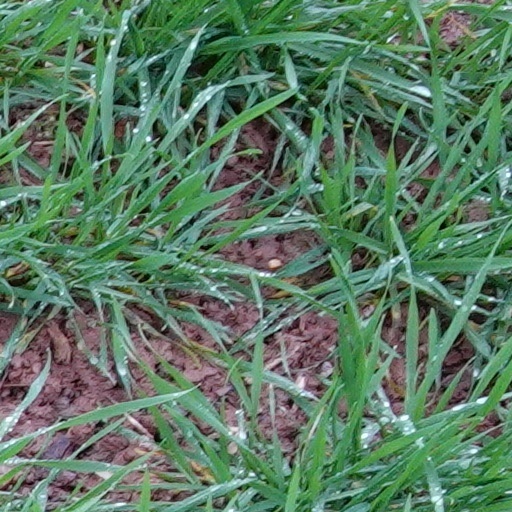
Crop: wheat